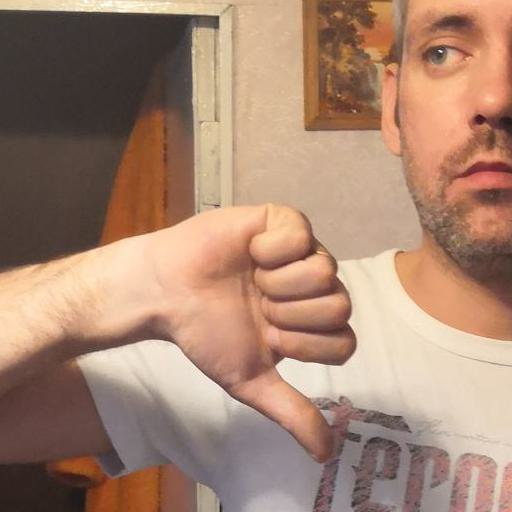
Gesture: dislike